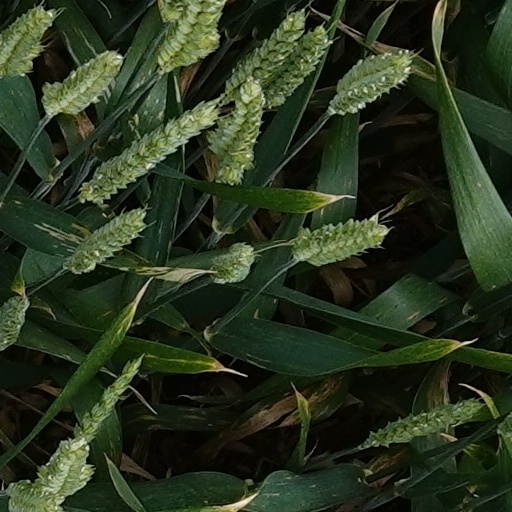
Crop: wheat